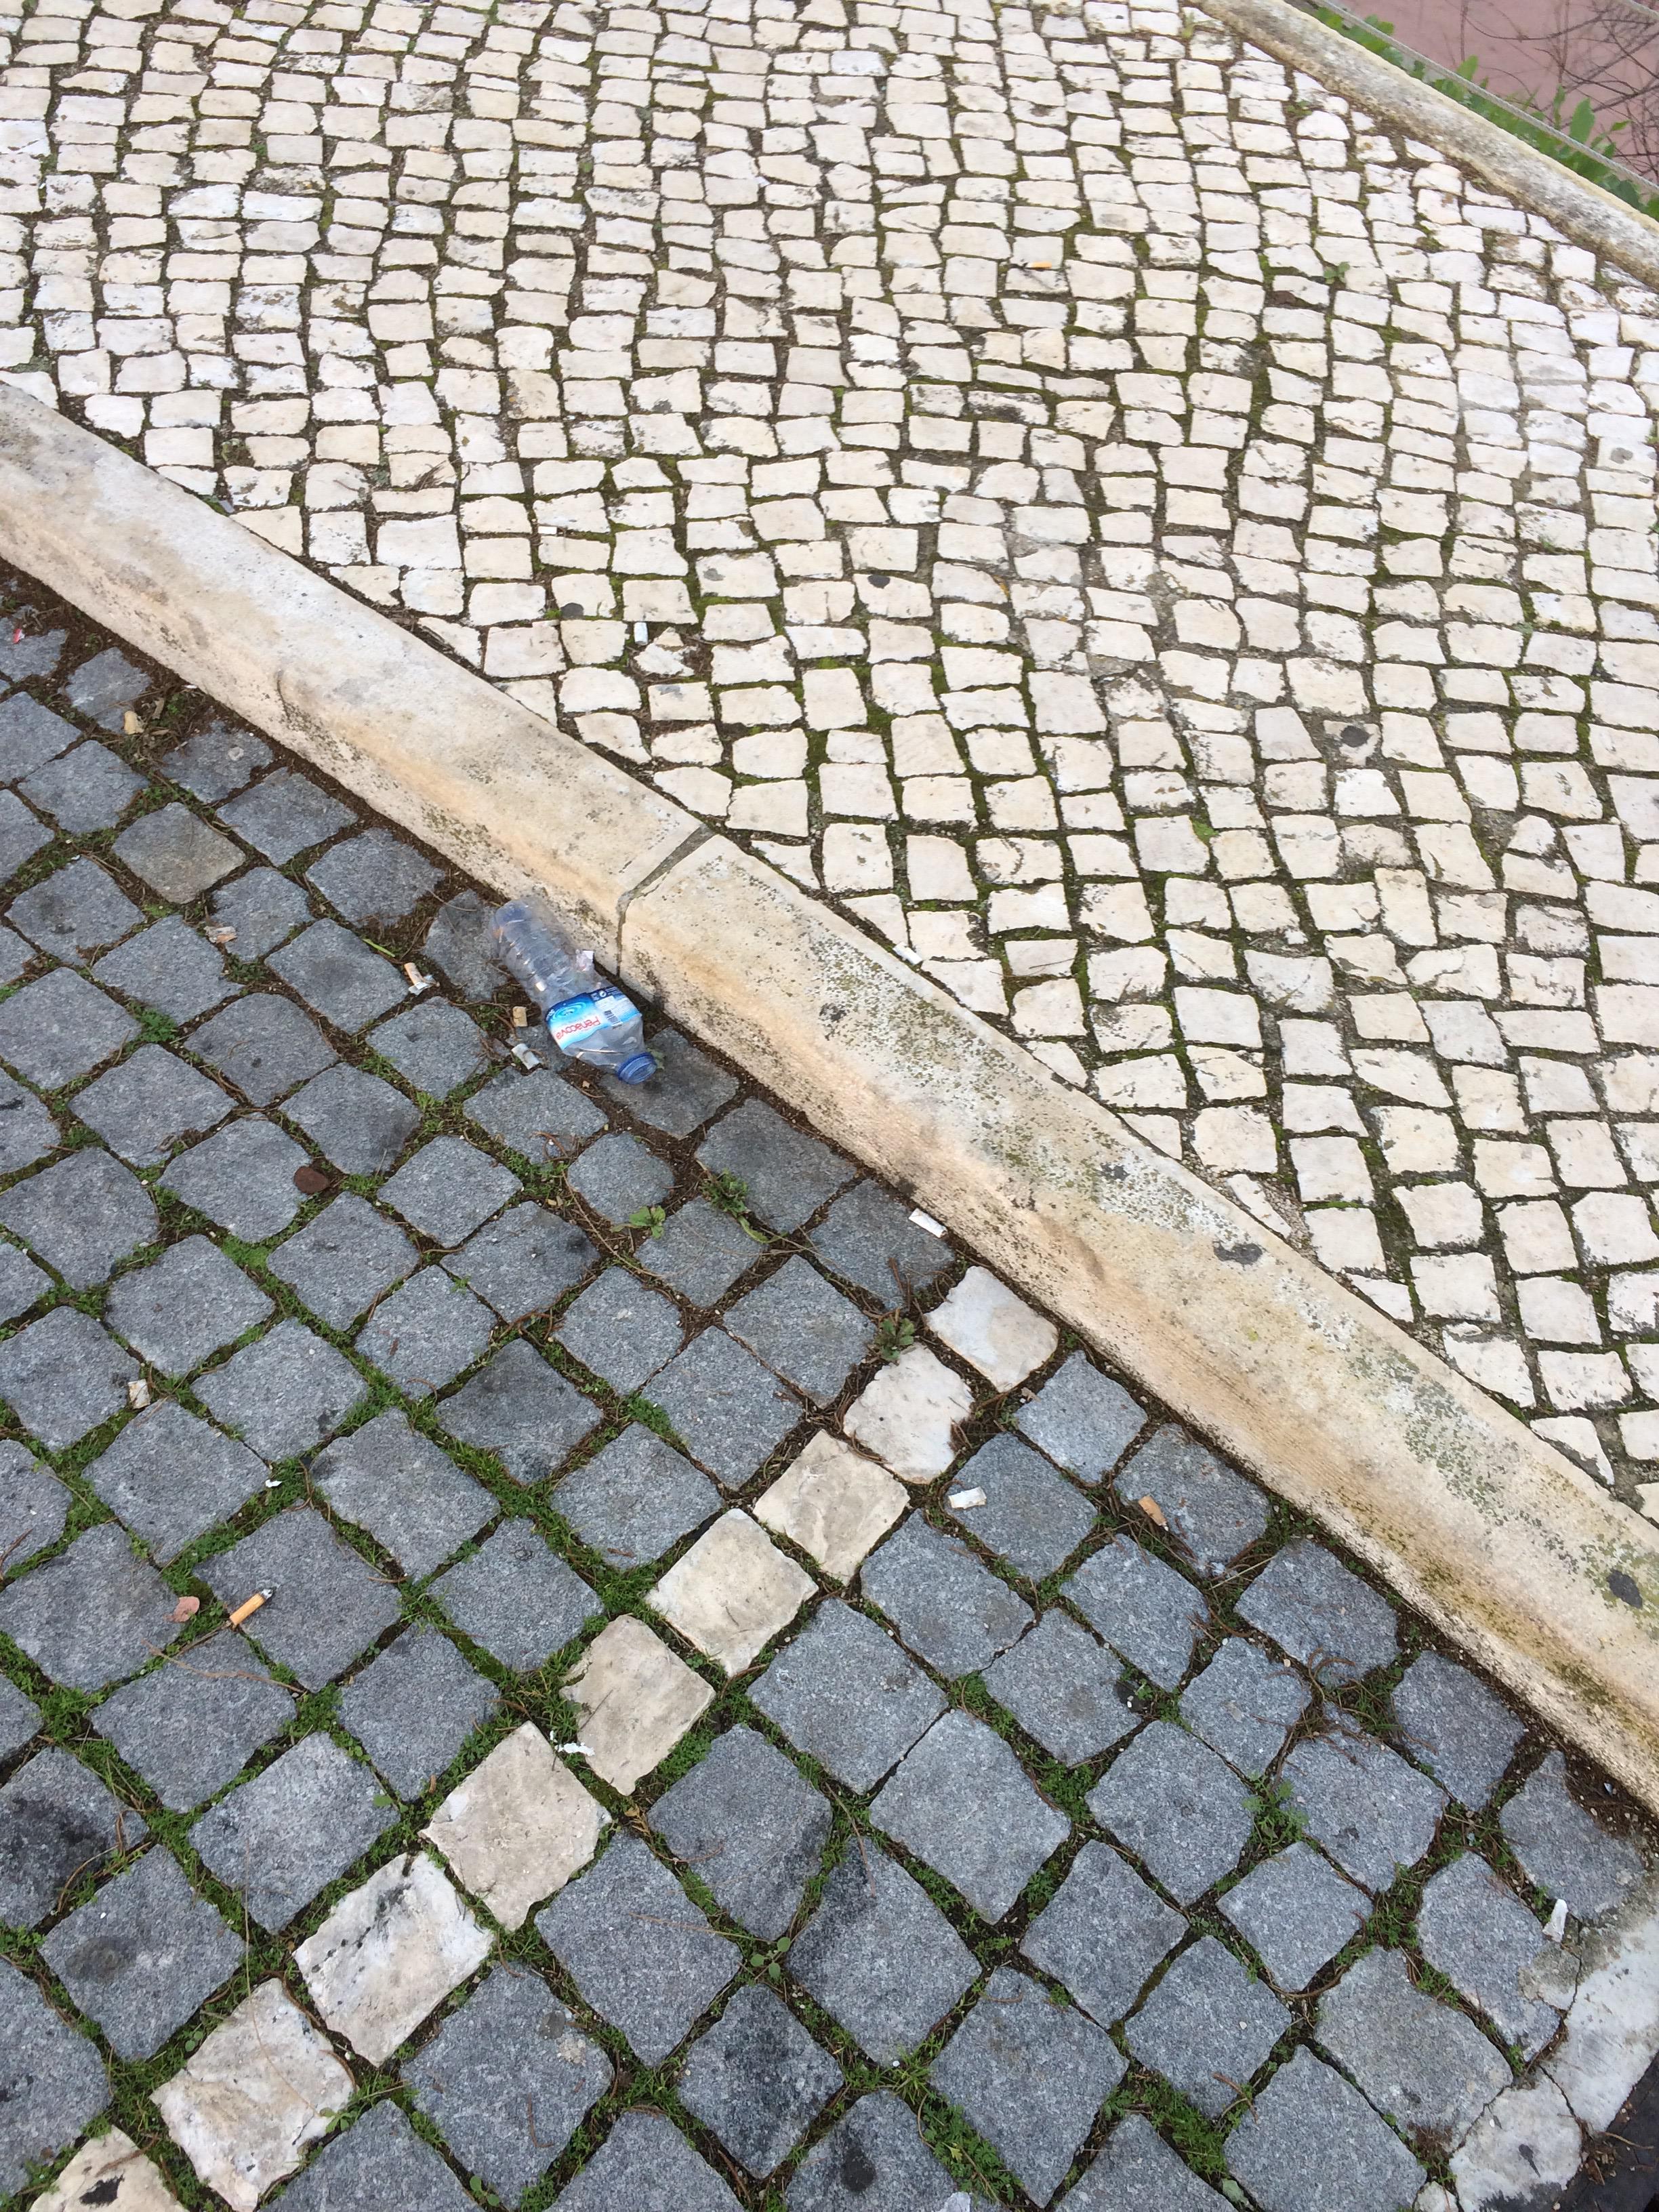
Object: Clear plastic bottle (Bottle)

Object: Cigarette (Cigarette)

Object: Cigarette (Cigarette)

Object: Cigarette (Cigarette)

Object: Cigarette (Cigarette)

Object: Cigarette (Cigarette)

Object: Cigarette (Cigarette)